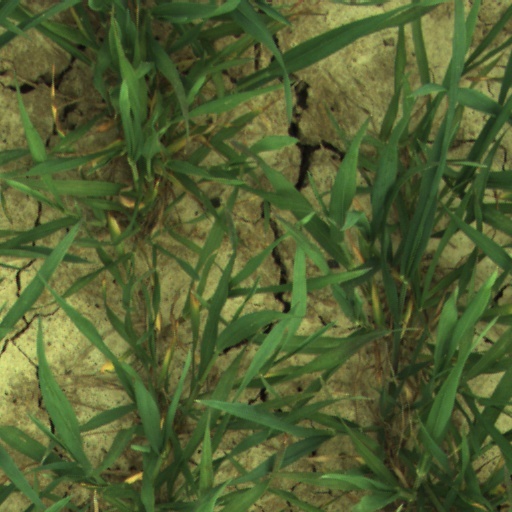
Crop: wheat